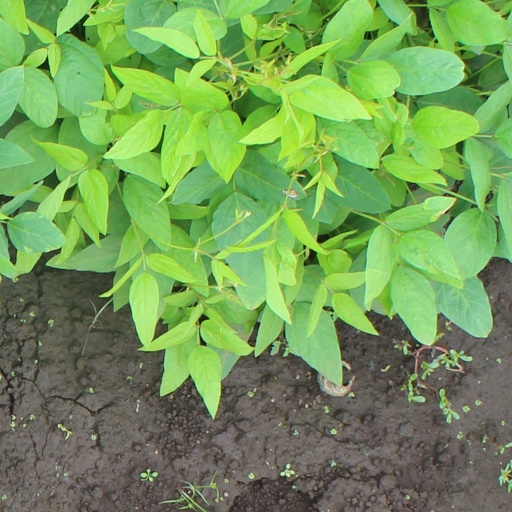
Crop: soybean